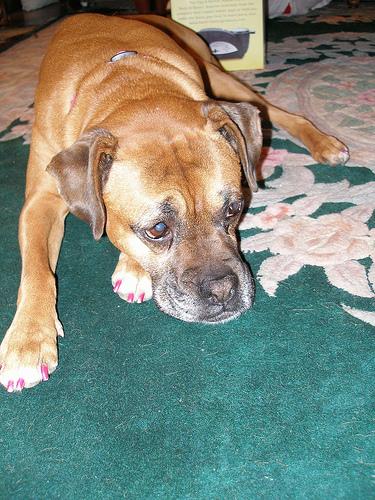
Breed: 225-n000082-boxer